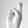
ASL letter: R